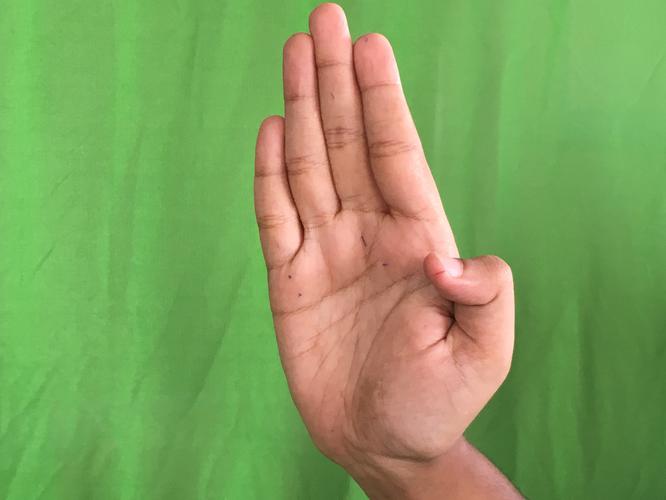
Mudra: Pathaka
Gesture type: single_hand